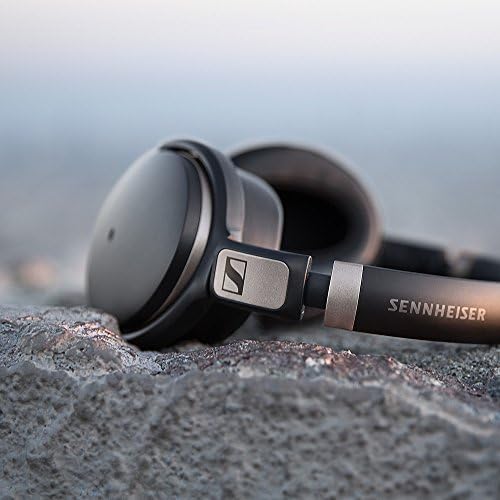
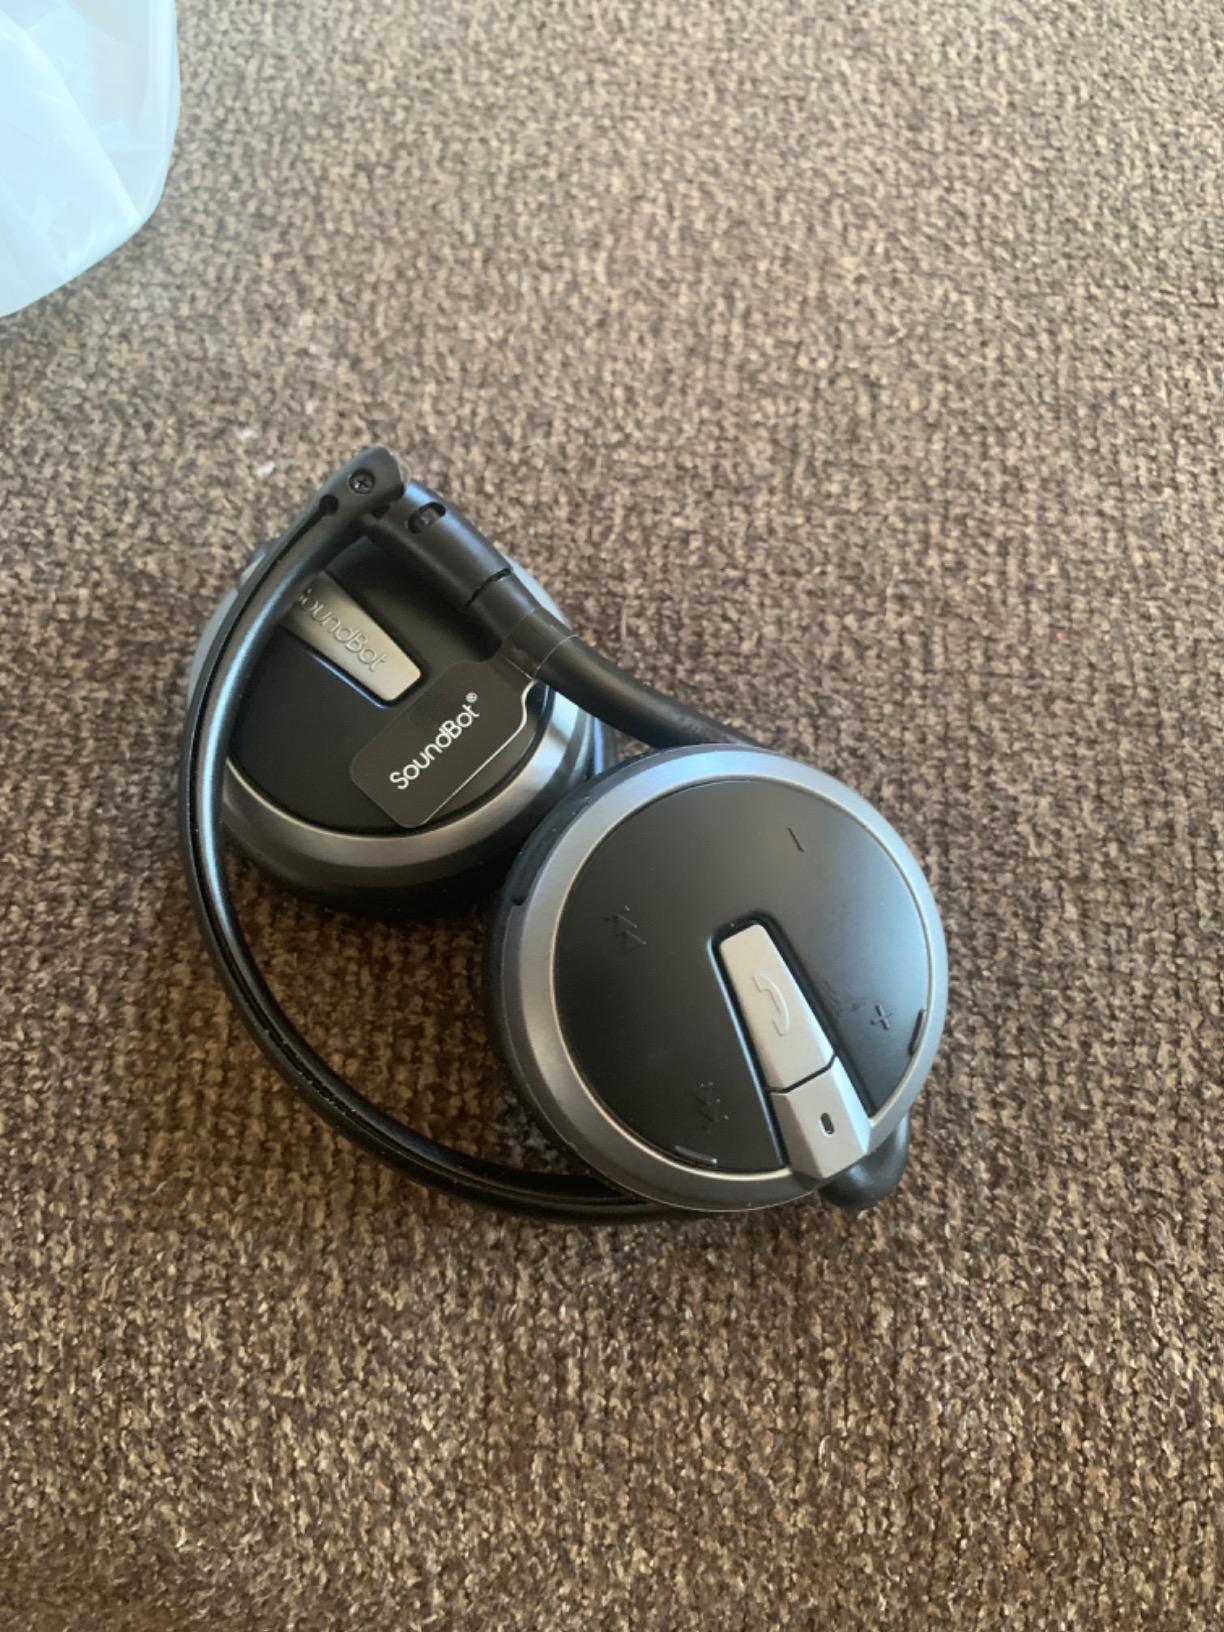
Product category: headphones
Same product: no